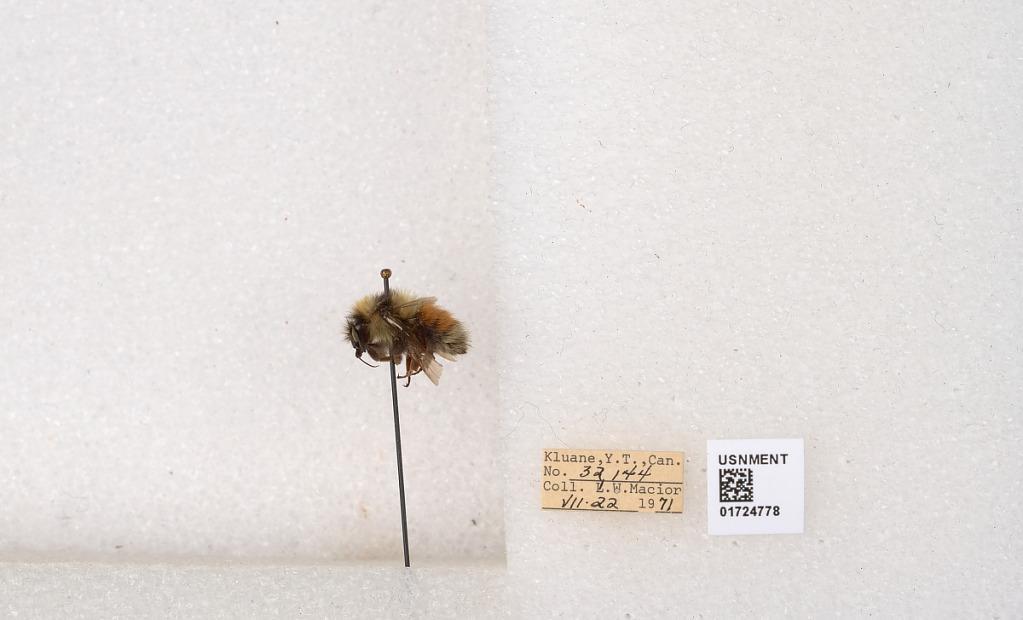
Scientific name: Bombus (Pyrobombus) sylvicola Kirby
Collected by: L. Macior
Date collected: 1971-7-22
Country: Canada
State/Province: Yukon Territory
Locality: Kluane National Park and Reserve
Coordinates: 60.7493, -139.504